Battle of Ali Masjid

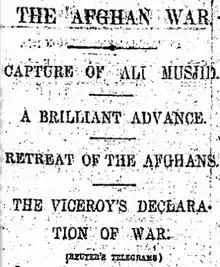
The Reuters story that ran in the Irish Times.

When the British arose in the morning to continue the battle, Lt. J. J. S. Chisholme from the 9th Lancers reported that the Afghans had deserted the fortress during the night. The retreating Afghans left behind approximately 40 wounded men, 21 cannon and food seized upon the British. Unbeknownst to Browne, 300 of the fleeing Afghans had accidentally stumbled upon the First Brigade, who were just arriving in position overnight, and were taken prisoner. Browne had orders not to operate in the country to the south of the Khyber so he was not able to follow the retreating Afghans as they made their way through the Bazar Valley.